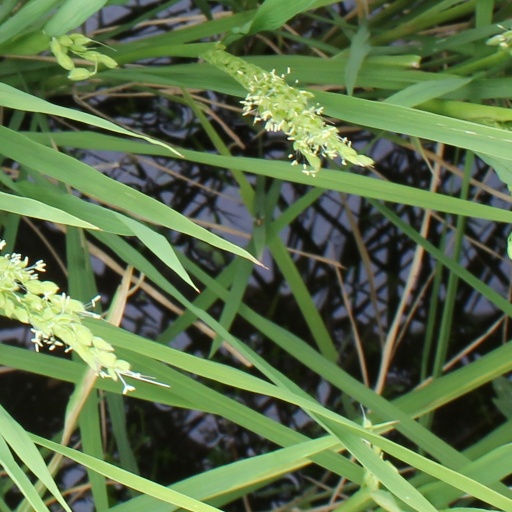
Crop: rice